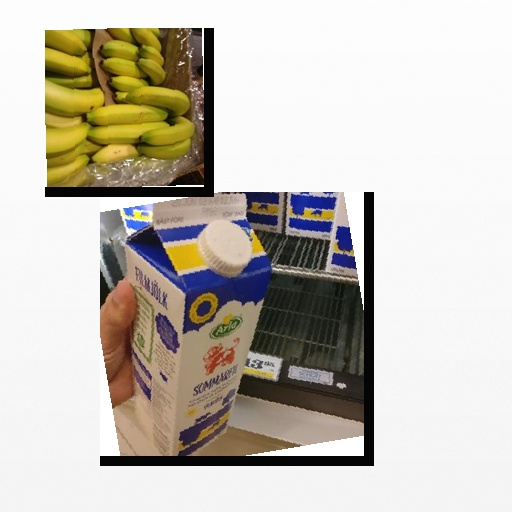
Food items: banana, sour_milk